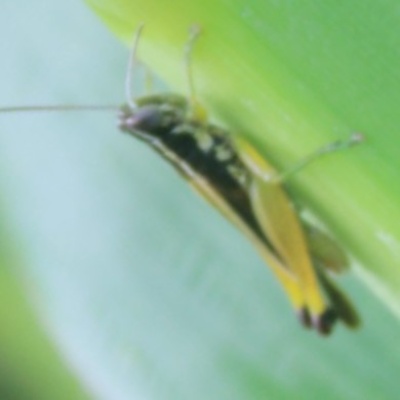
Crop: Maize
Condition: grasshoper